North American fur trade

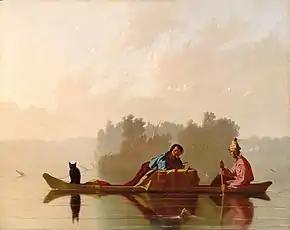
Fur Traders Descending the Missouri, c. 1845

From their bases in the Great Lakes area, the French steadily pushed their way down the Mississippi River valley to the Gulf of Mexico from 1682 onward. Initially, French relations with the Natchez Indians were friendly, and in 1716 the French established Fort Rosalie (modern Natchez, Mississippi) within the Natchez territory. In 1729, following several cases of French land fraud, the Natchez burned down Fort Rosalie and killed about 200 French settlers. In response, the French together with their allies, the Choctaw, waged a near-genocidal campaign against the Natchez as French and Choctaw set out to eliminate the Natchez as a people with the French often burning alive all of the Natchez they captured. Following the French victory over the Natchez in 1731, which resulted in the destruction of the Natchez people, the French were able to begin fur trading down the Arkansas River and greatly expanded the Arkansas Post to take advantage of the fur trade.